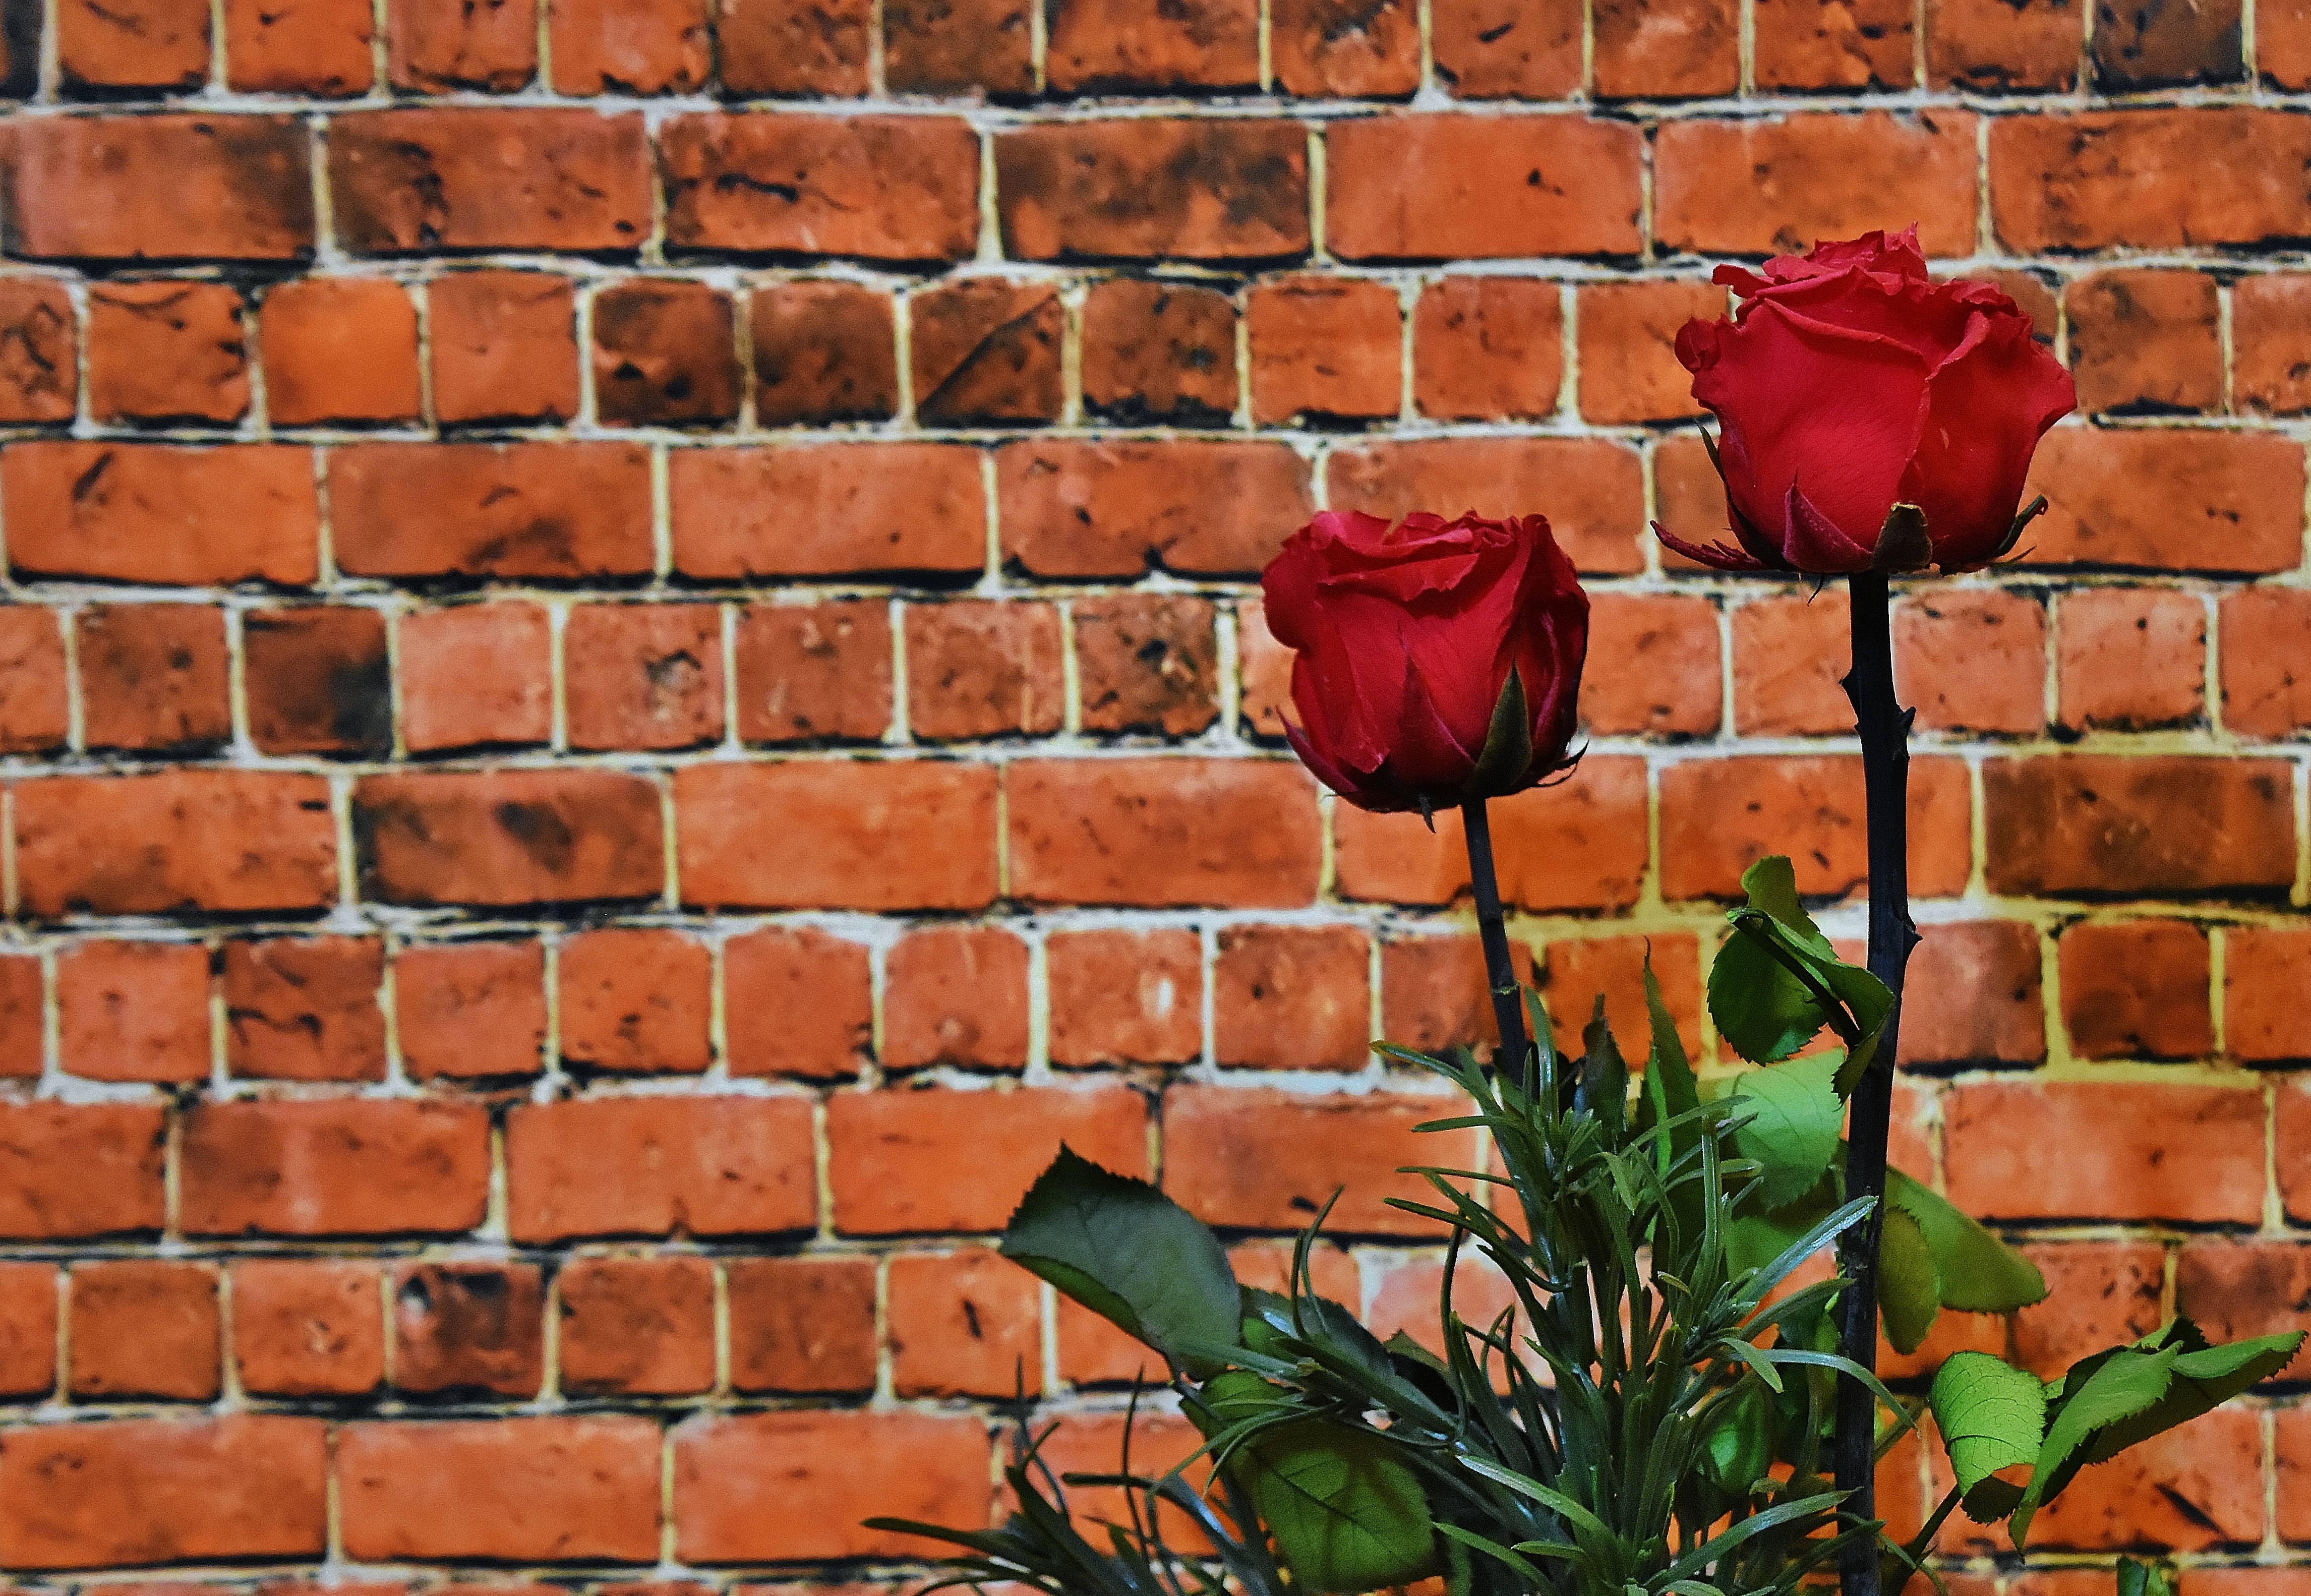
nature, blossom, plant, leaf, flower, bloom, wall, red, stone wall, brick, material, flowers, roses, brickwork, red roses